Stanford Cardinal football

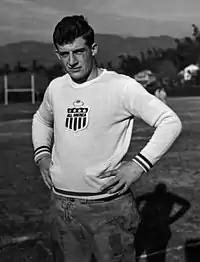
Bobby Grayson, one of the "Vow Boys"

After Pop Warner's departure, Claude E. "Tiny" Thornhill was promoted from line coach and named head coach prior to the 1933 season. Players of the Stanford class of 1936 had seen Stanford's 13–0 home loss to rival USC during their freshman season, 1932. This caused quarterback Frank Alustiza to proclaim, "They will never do that to our team. We will never lose to the Trojans." A few minutes later, Bob "Bones" Hamilton said, "Let's make that a vow." and the team became known as the "Vow Boys".